45th (Nottinghamshire) (Sherwood Foresters) Regiment of Foot

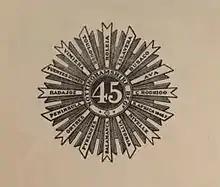
Badge of the 45th Regiment of Foot

The 45th (Nottinghamshire) (Sherwood Foresters) Regiment of Foot was a British Army line infantry regiment, raised in 1741. The regiment saw action during Father Le Loutre's War, the French and Indian War and the American Revolutionary War as well as the Peninsular War, the First Anglo-Burmese War and the Xhosa Wars. Under the Childers Reforms it amalgamated with the 95th (Derbyshire) Regiment of Foot to form the Sherwood Foresters (Nottinghamshire and Derbyshire Regiment) in 1881.